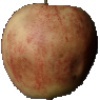
Label: red_apple